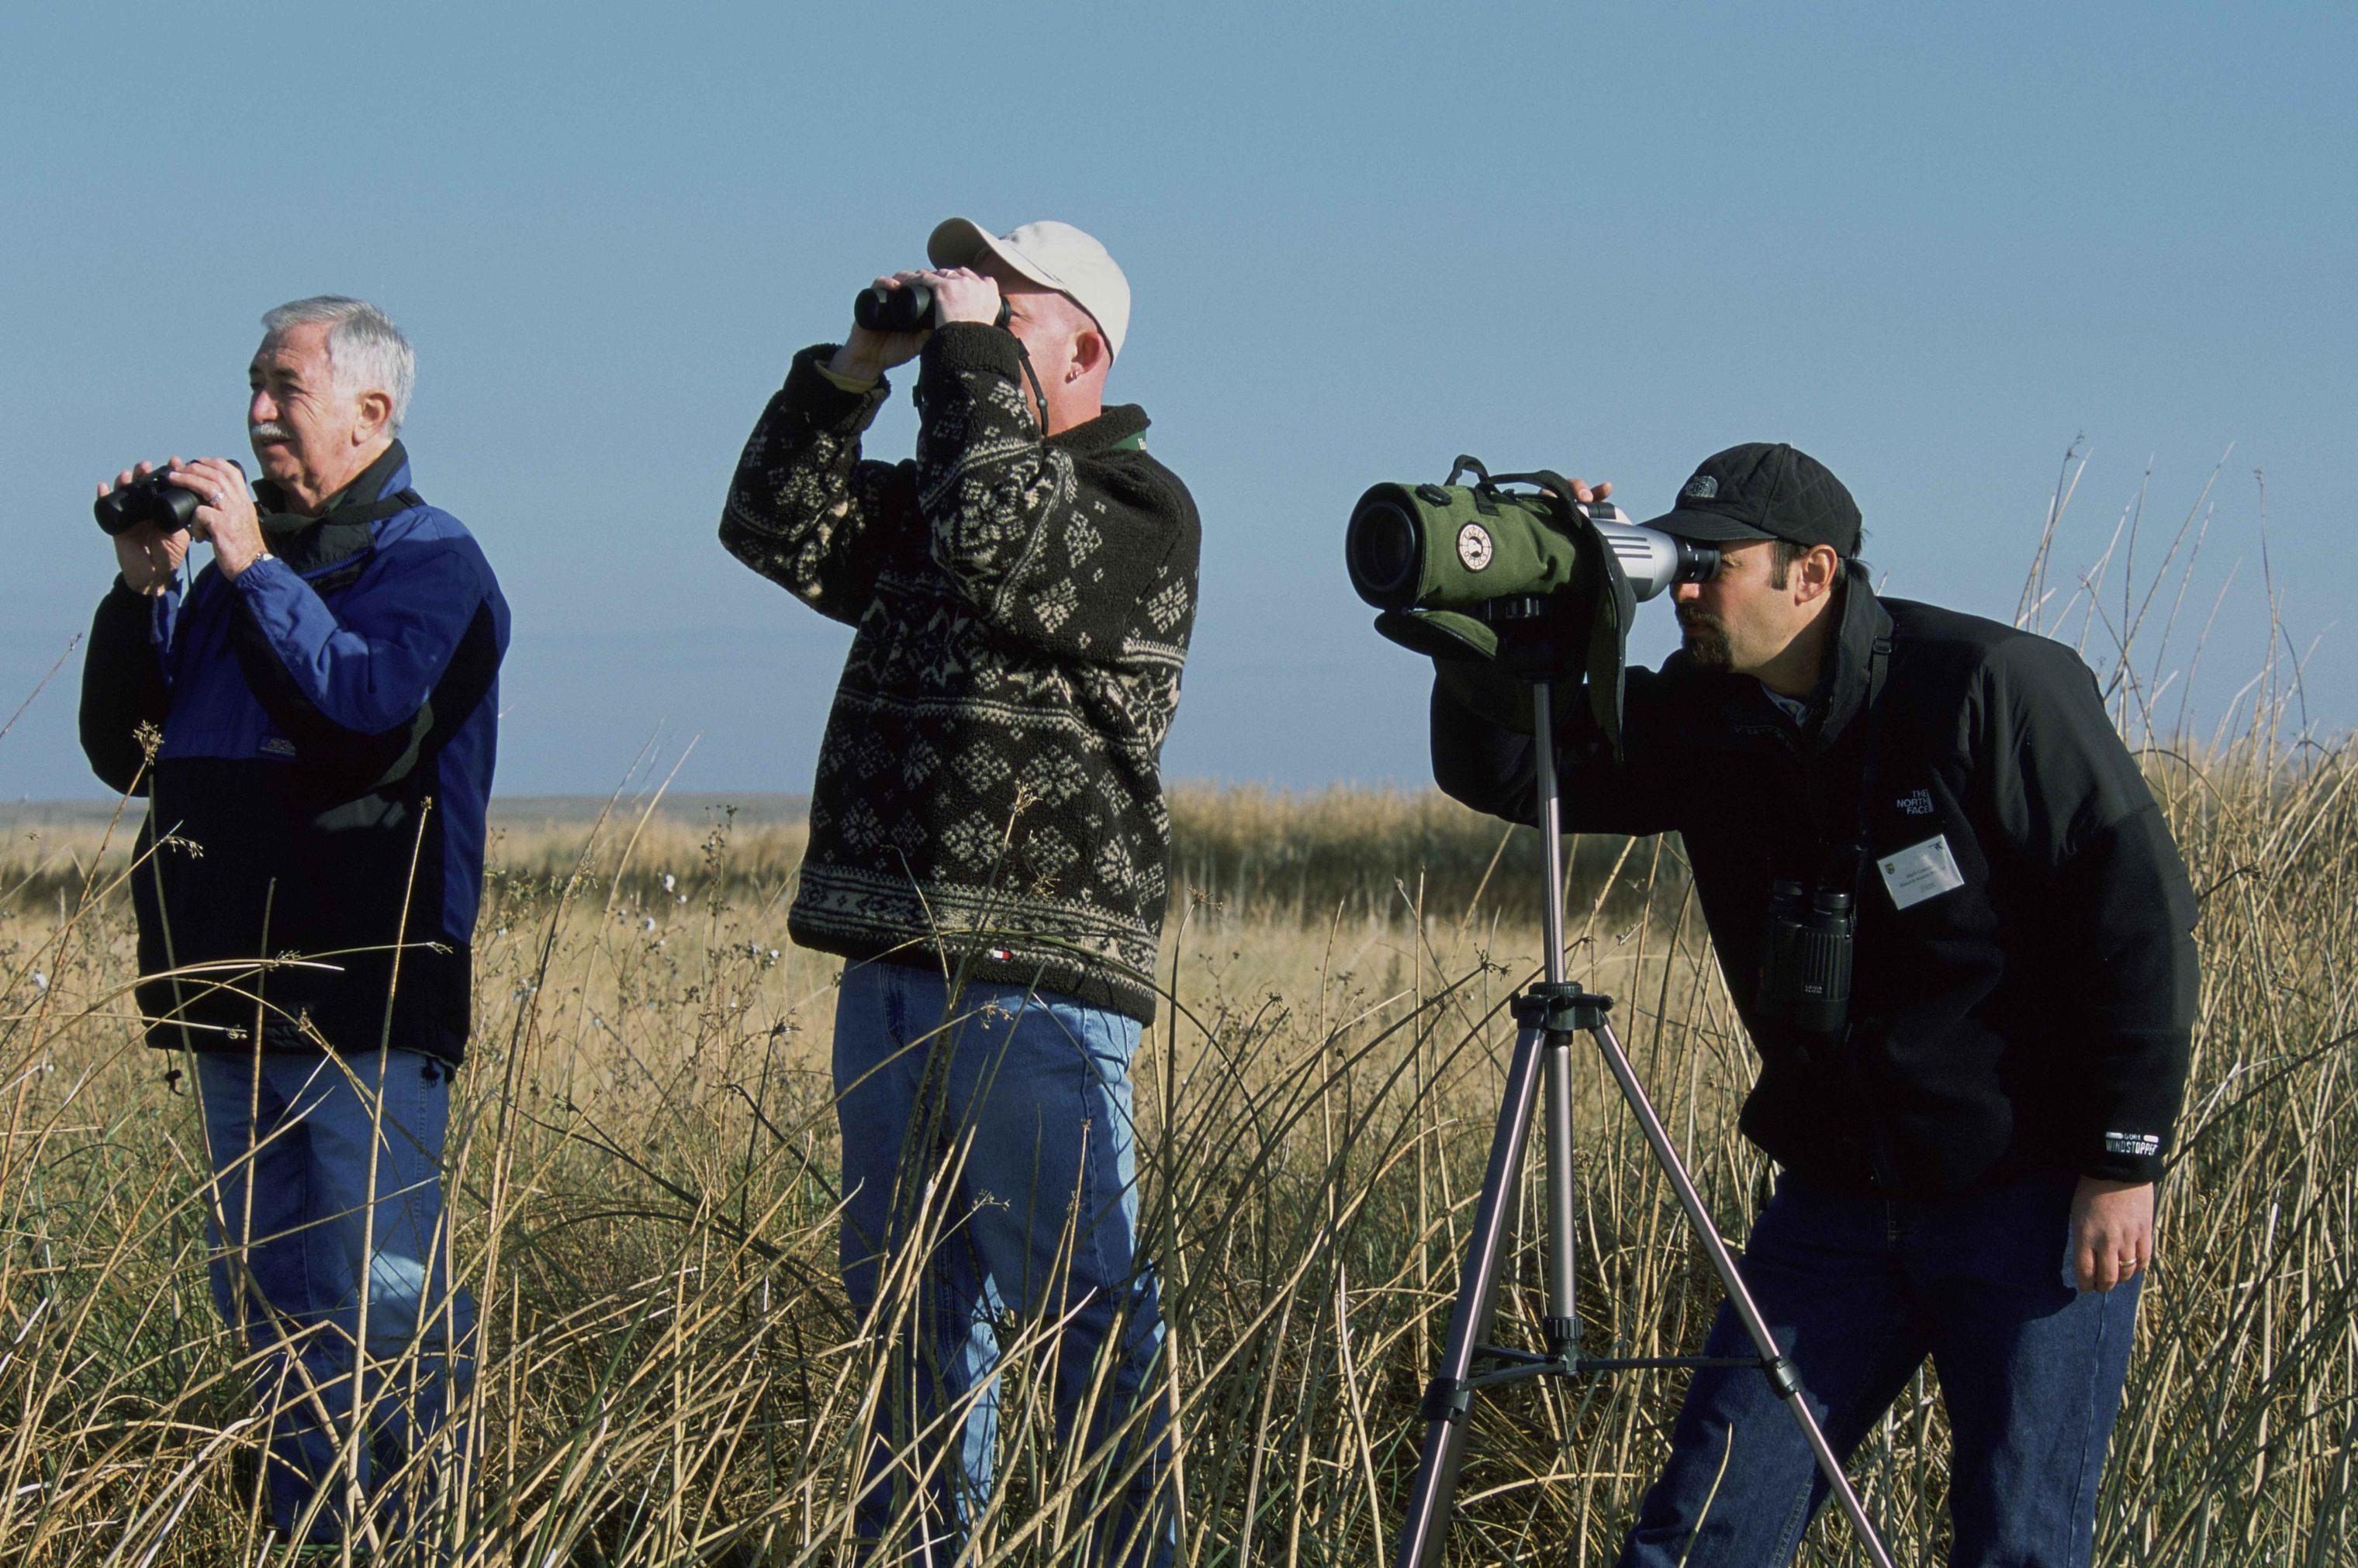
group, people, male, men, stand, birdwatching, hunting